D'Agostino Supermarkets

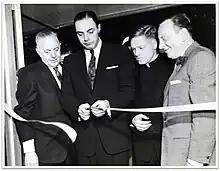
The opening of D'Agostino Brothers on 20th Street (1950). Every store opened by the family was first blessed by a Catholic priest. Left to right: Patsy D'Agostino, city official, priest, Nick D'Agostino Sr.

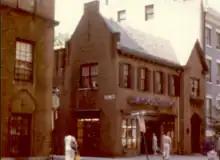
D'Agostino's in a landmarked building at Love Lane and Henry Street, Brooklyn (1980). Today CVS.

The founders of D'Agostino Supermarkets, brothers Pasquale and Nicholas D'Agostino Sr., emigrated from the mountain village of Bugnara, Italy, arriving separately in New York City as teenagers in the 1920s. Due to their poverty, they skipped high school and instead furthered their education by assisting merchants including their father's fruit-and-vegetable pushcart business.